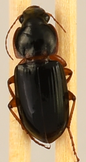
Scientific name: Harpalus pensylvanicus
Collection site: North Sterling NEON (STER), plot STER_032